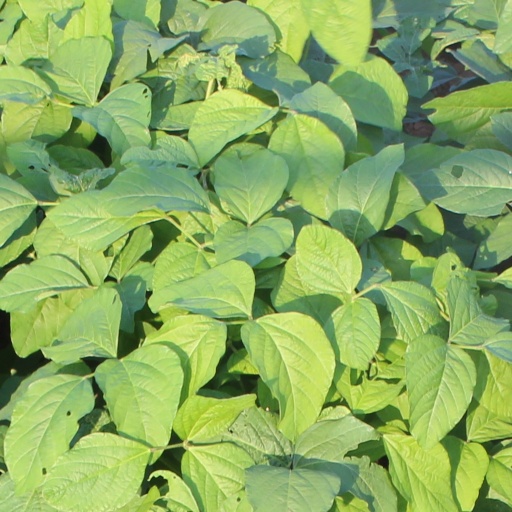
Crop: soybean